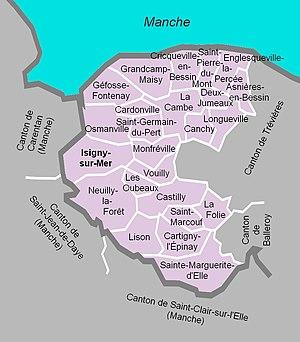
Carte du canton d'Isigny-sur-Mer en 2012.
Le canton d'Isigny-sur-Mer est une ancienne division administrative française située dans le département du Calvados et la région Basse-Normandie.